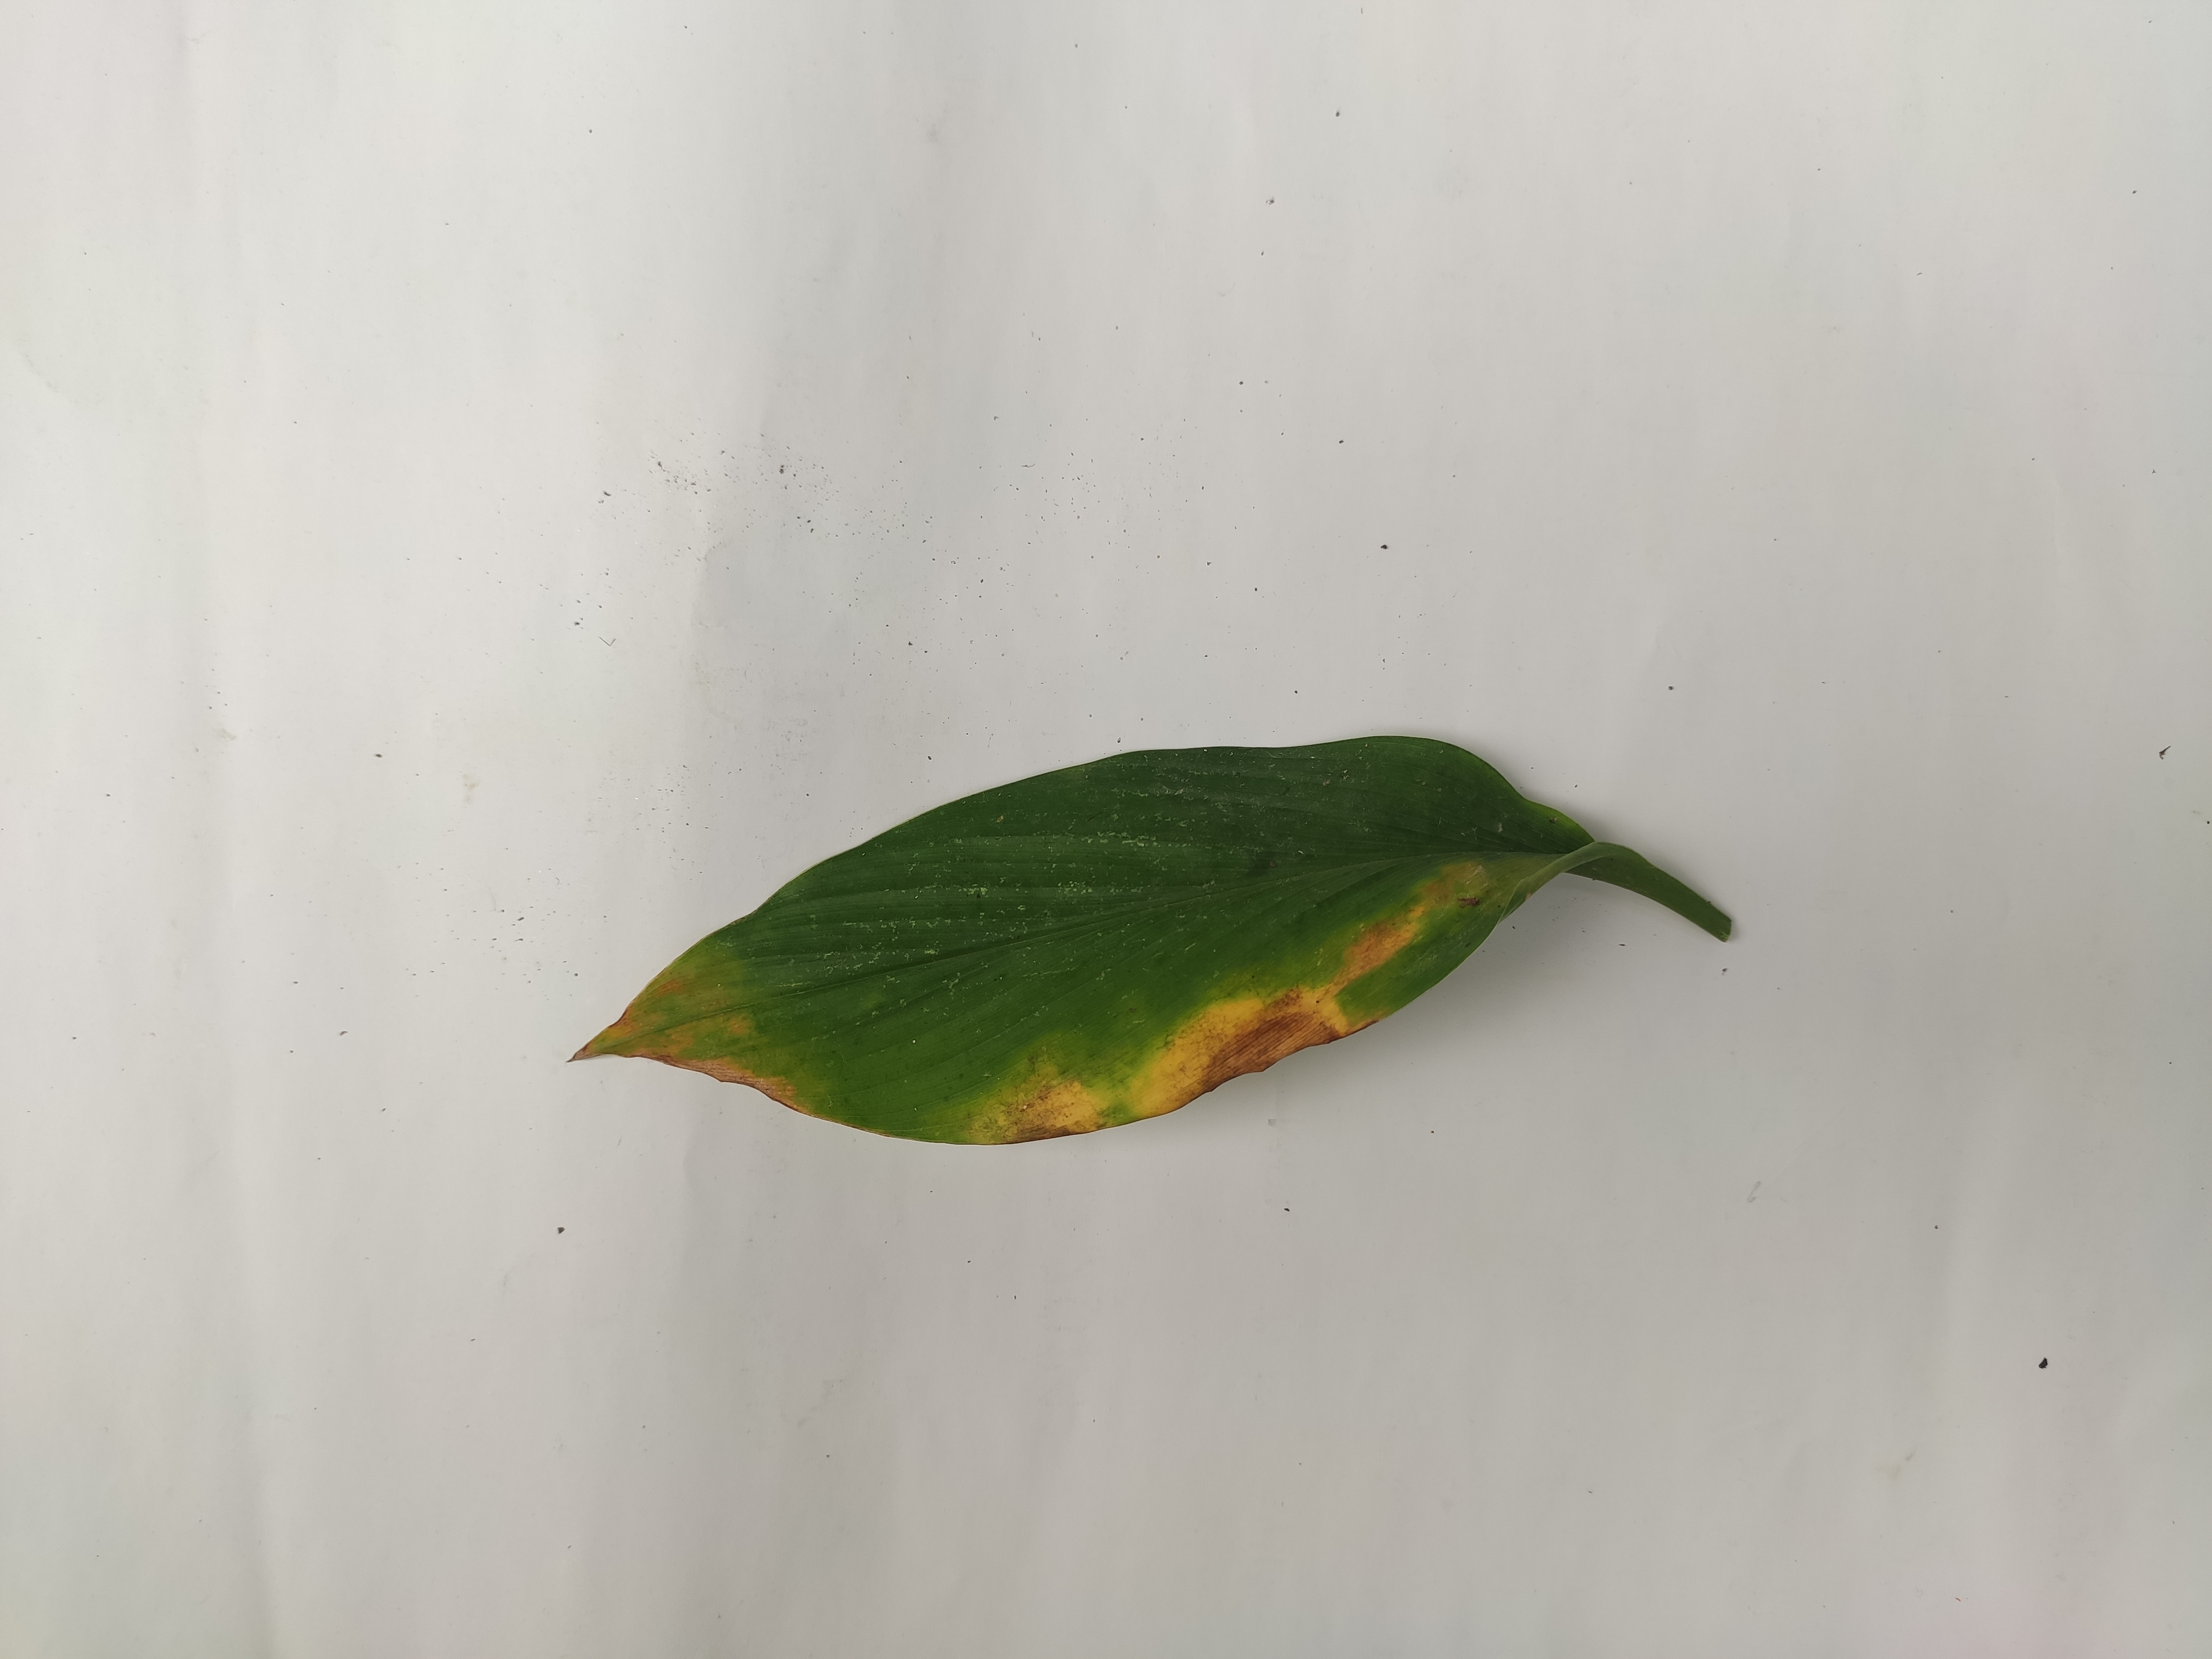
Label: Leaf_Spot